Forest–savanna mosaic

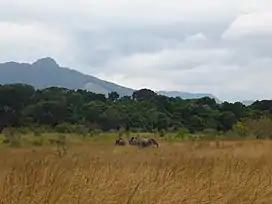
Elephants forage In a forest-savanna mosaic in Lopé National Park.

Forest–savanna mosaic is a transitory ecotone between the tropical moist broadleaf forests of Equatorial Africa and the drier savannas and open woodlands to the north and south of the forest belt. The forest–savanna mosaic consists of drier forests, often gallery forest, interspersed with savannas and open grasslands.